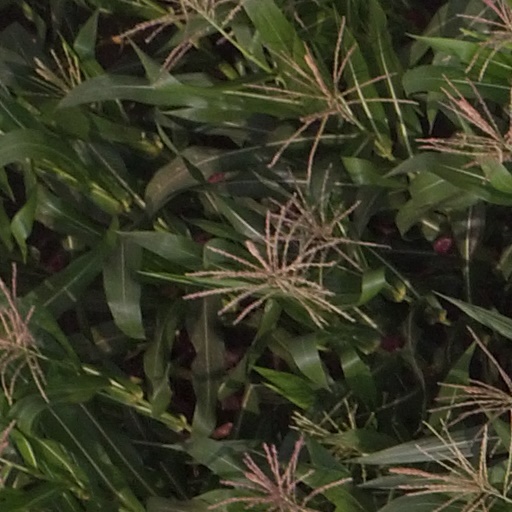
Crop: maize; corn